Pamela Jelimo

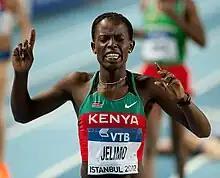
Jelimo celebrating her win at the 2012 World Indoor Championships.

Jelimo had a promising start for the 2012 season finishing second behind Malika Akkaoui of Morocco in an indoor meeting at Lievin, France, running eason was crowned by gold medal at the 2012 World Indoor Championships in Istanbul, Turkey, improving her time to 1:58.83 seconds. She was almost a second ahead of the silver medallist Nataliia Lupu of Ukraine.